Paolo Emilio Sfondrati

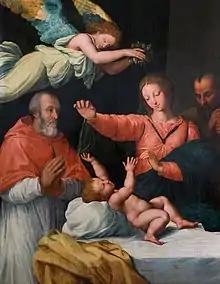
""Madonna del Velo" with Cardinal Paolo Emilio Sfondrati", c. 1591 (Wilanów Palace in Warsaw).

Paolo Emilio Sfondrati (1560 – 14 February 1618) was an Italian cardinal.